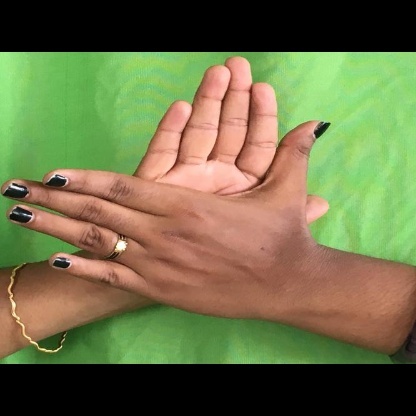
Mudra: Chakra